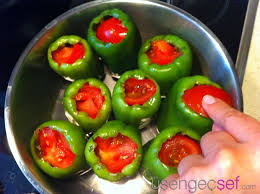
Yemek: biber_dolmasi